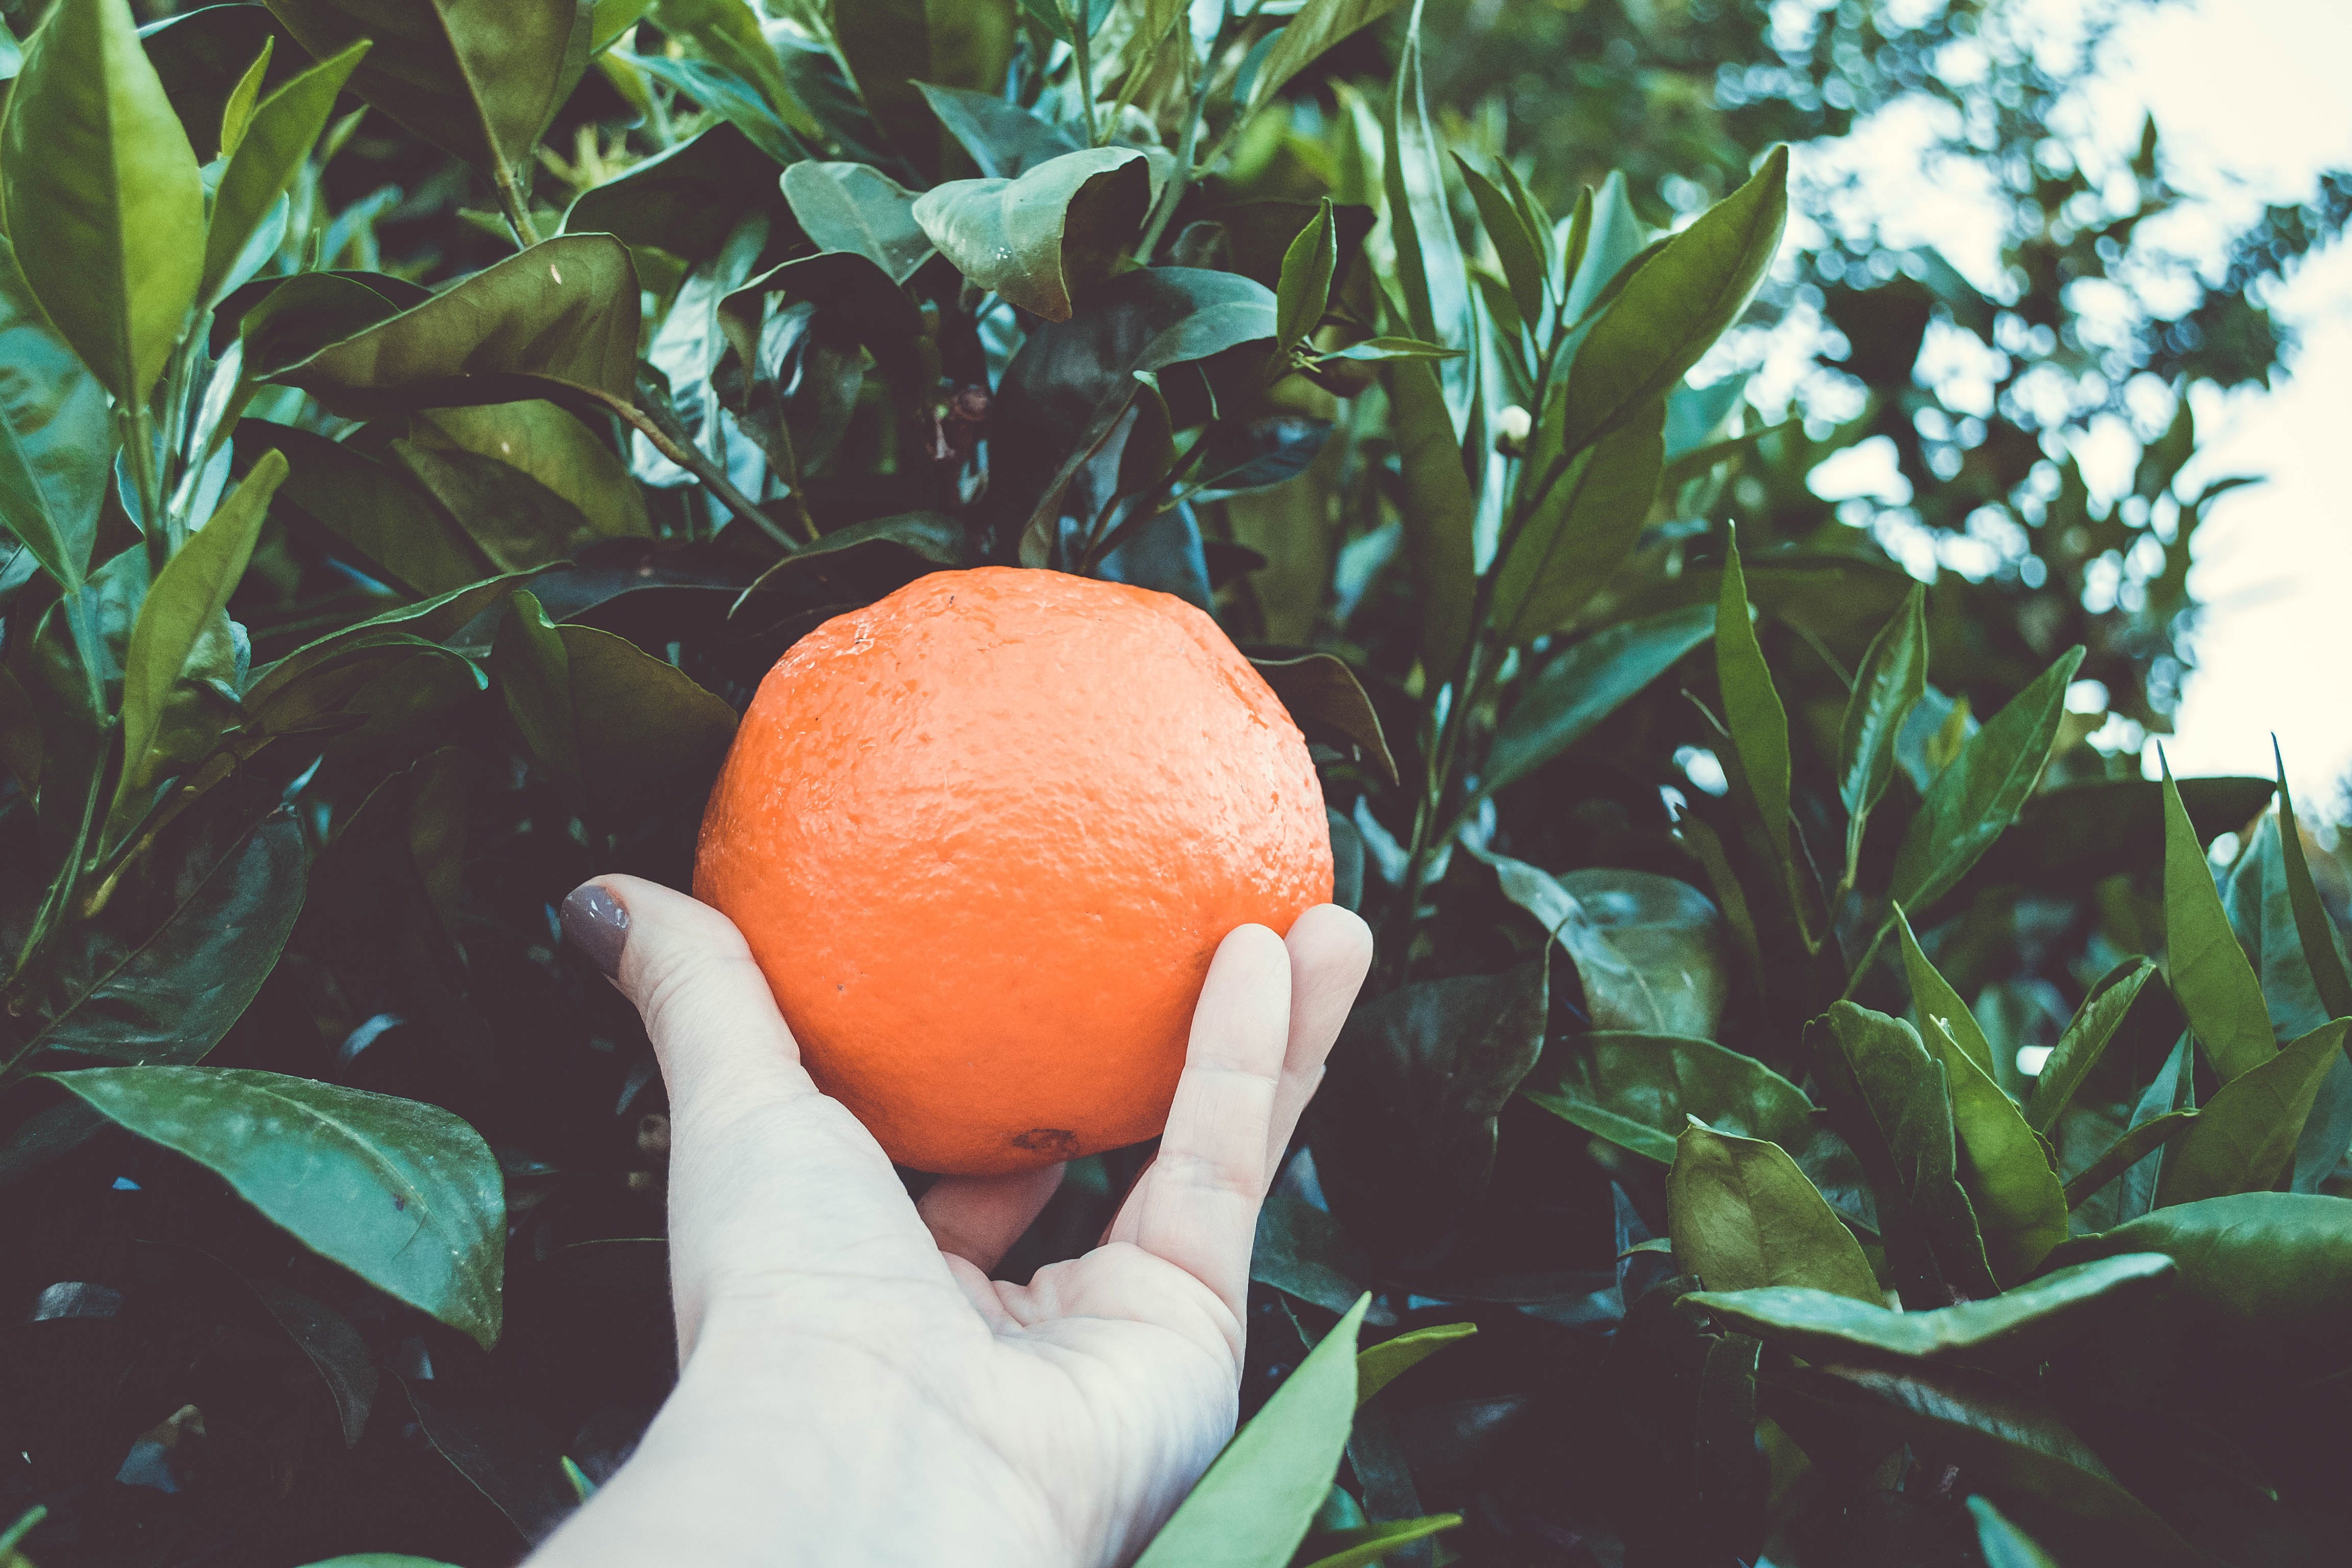
natural, clementine, orange, citrus, bitter orange, mandarin orange, rangpur, fruit, valencia orange, tangelo, tangerine, grapefruit, plant, vegetarian food, yuzu, food, chenpi, hand, calamondin, Mabolo, produce, fruit tree, loquat, flower